Chenard-Walcker

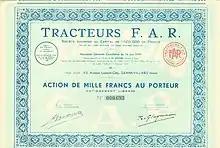
Share of the Tracteurs FAR S. A., issued 29. December 1939

In 1925 Chenard et Walcker was the fourth largest car maker in France. In 1927 the company entered into a tripartite "consortium" (collaboration) with Delahaye and Rosengart, sharing designs and components. Unic were also offered a place in the consortium but declined the offer. The "entente" was advertised in 1929 with the slogan "L'Union fait la force" The arrangement lasted almost four years, until 1931, when it would be Chenard et Walcker that broke with the other partners. In a letter dated 13 June 1930 to Delahaye, the company's president stated that it seemed quite impossible to continue the collaboration as it was then working, and the collaboration was formally dissolved at the end of September 1931, the fifteen intervening months having been used by the partners to configure their separate model ranges, although some "run-out" models from the period of the collaboration continued to appear after 1931.